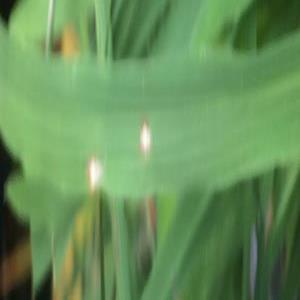
Disease: Blast